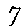
Label: 7